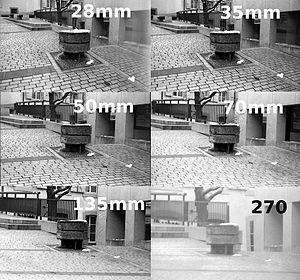
Place de la Louve, Lausanne, Suisse